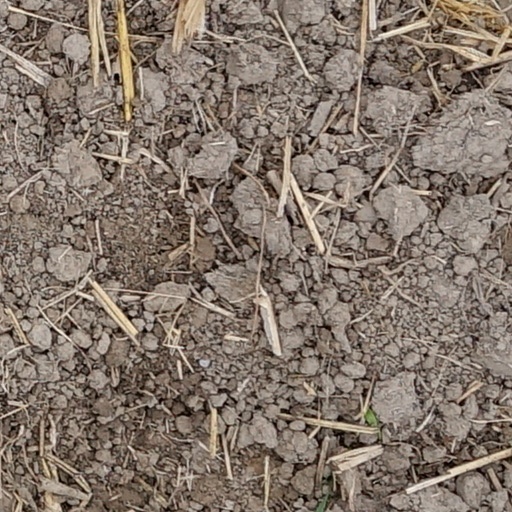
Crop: wheat